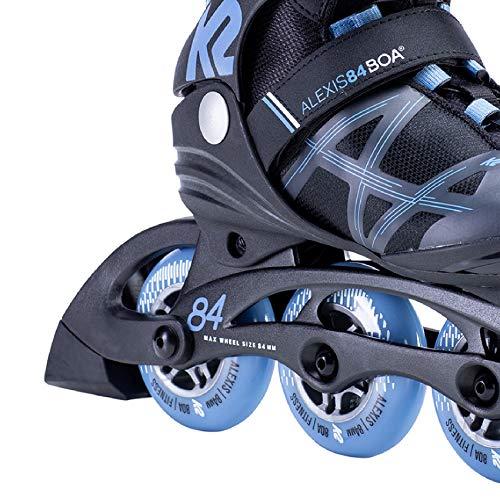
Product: K2 Skate Alexis 84 Boa Inline Skate
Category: Sports & Outdoors | Outdoor Recreation | Skates, Skateboards & Scooters | Inline & Roller Skating | Inline Skates
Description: Great Condition.
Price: $199.95
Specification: Product Dimensions:         21.8 x 14.8 x 4.9 inches    |Shipping Weight: 7.8 pounds (View shipping rates and policies)|ASIN: B07X5MX6KS|Item model number: 30E0190.1.1.090|    #764    in Inline Skates